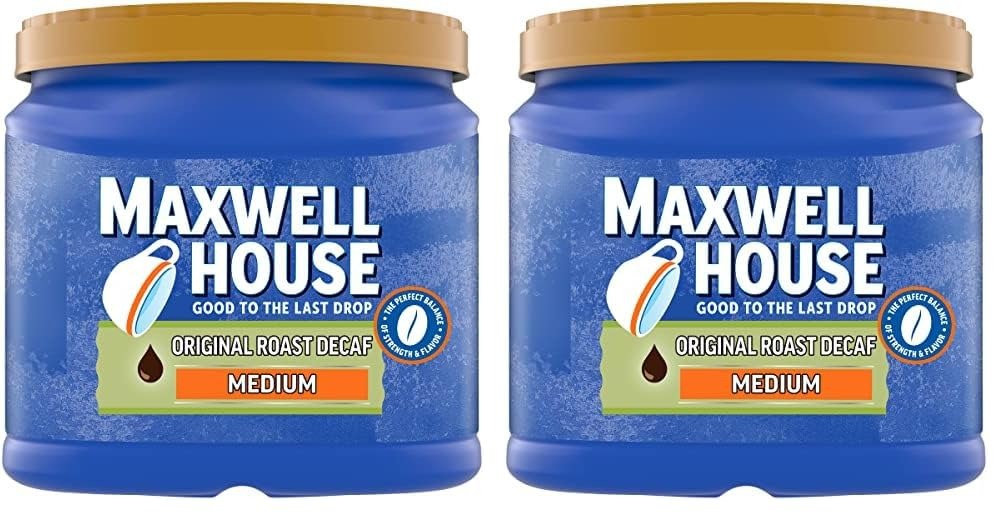
Item Name: Maxwell House Decaf Original Medium Roast Ground Coffee (29.3 oz Canister) (Pack of 2)
Bullet Point 1: The below information is per pack only
Bullet Point 2: One 29.3 oz. canister of Maxwell House Original Medium Roast Decaf Ground Coffee
Bullet Point 3: Maxwell House Original Roast Ground Decaf Coffee has a consistently great taste
Bullet Point 4: Decaffeinated coffee with a well balanced medium roast
Bullet Point 5: Made with 100% real Arabica and Robusta coffee beans
Bullet Point 6: Perfect for use in automatic drip brewers
Bullet Point 7: Packaged in a resealable canister to lock in flavor
Bullet Point 8: Certified Kosher ground coffee
Value: 58.6
Unit: Ounce

Price: 17.11